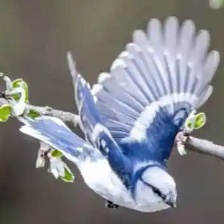
Species: AZURE TIT
Scientific name: CYANISTES CYANUS